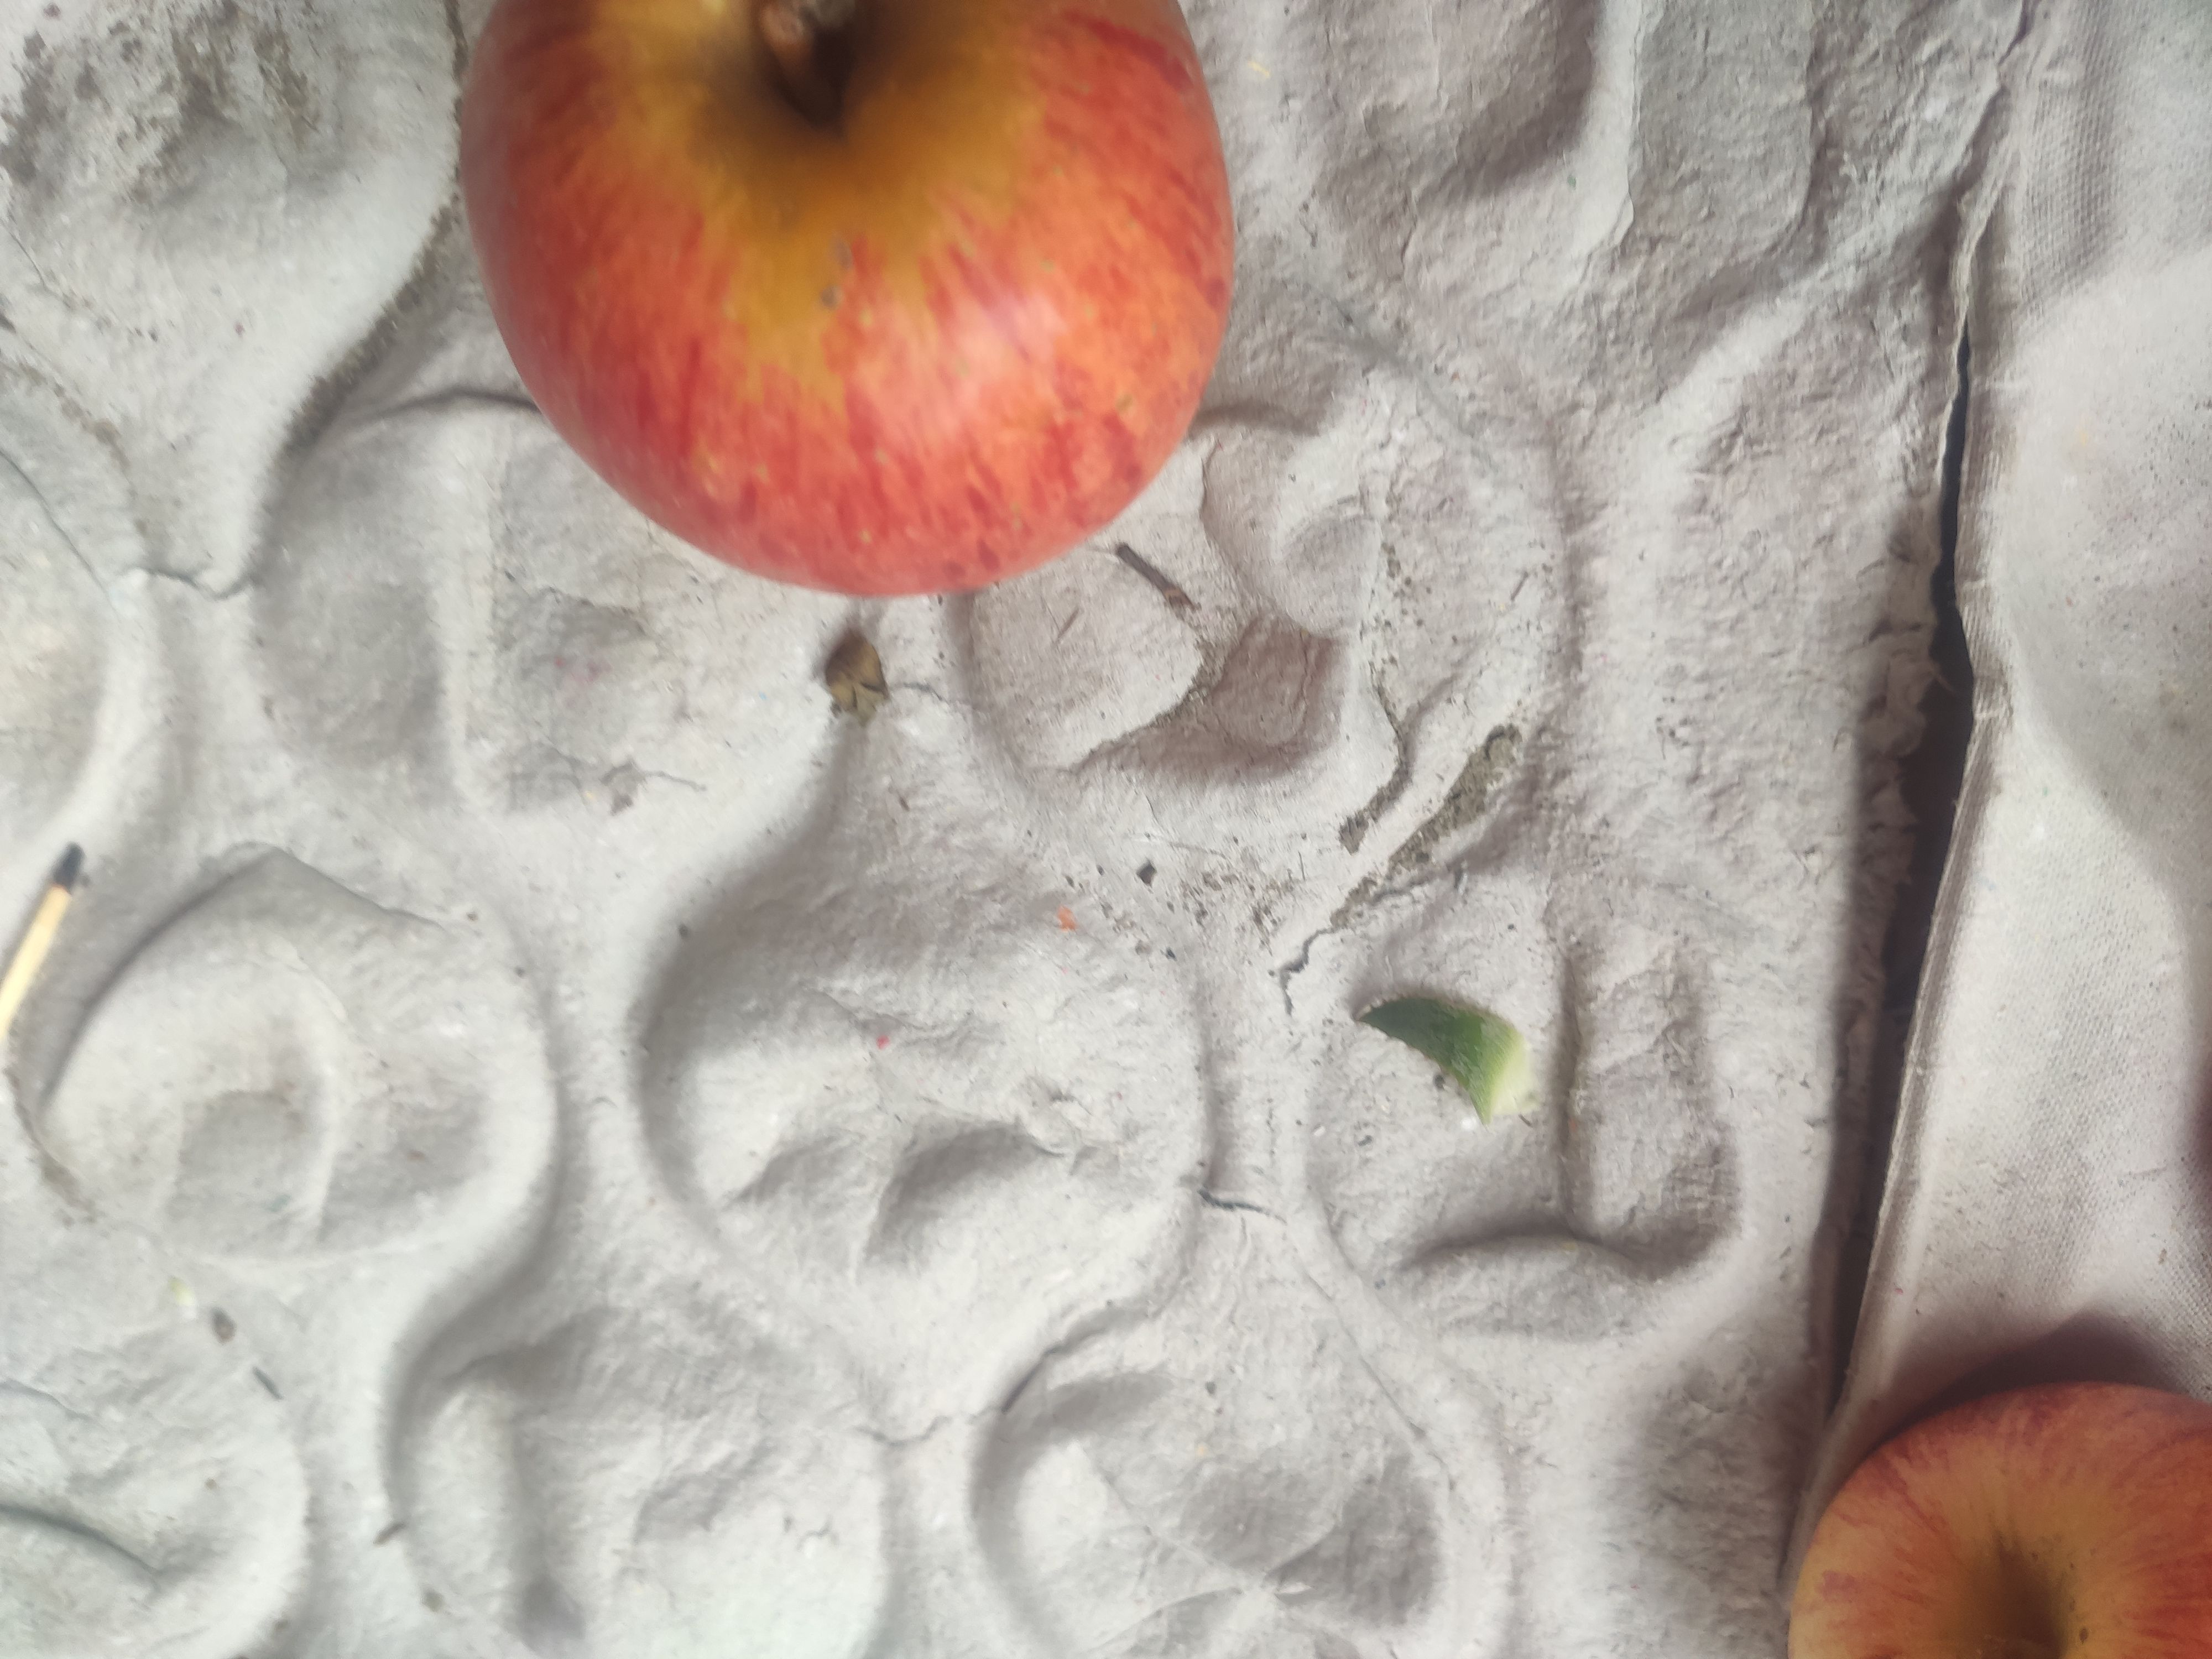
Fruit: apple
Grade: 2nd-grade